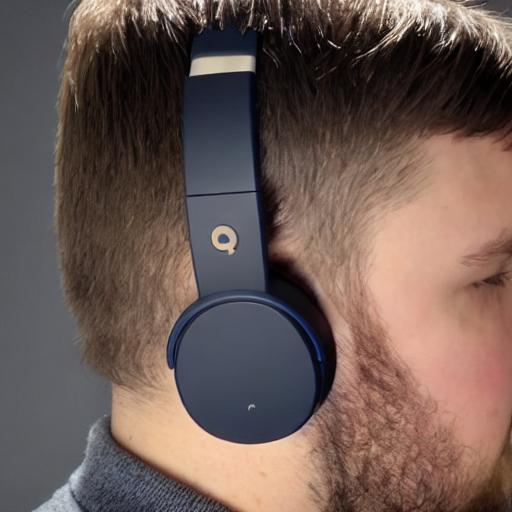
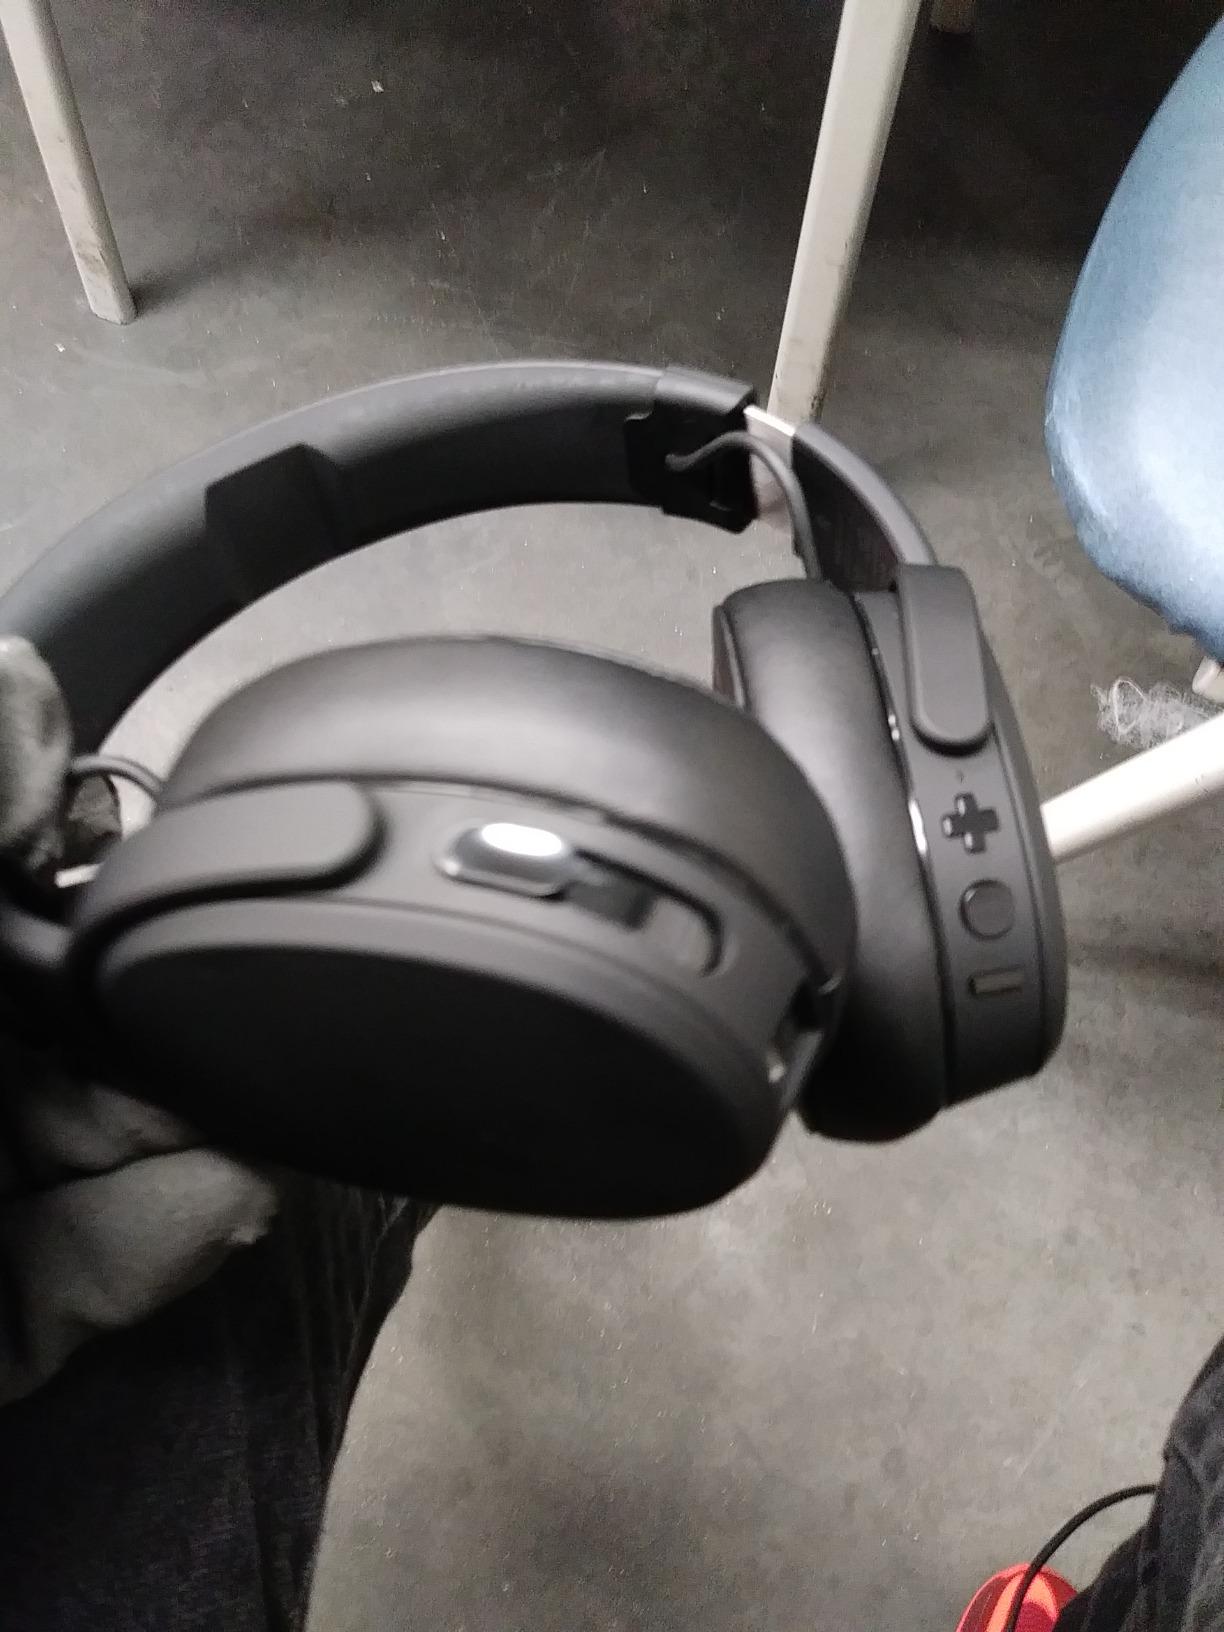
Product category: headphones
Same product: no